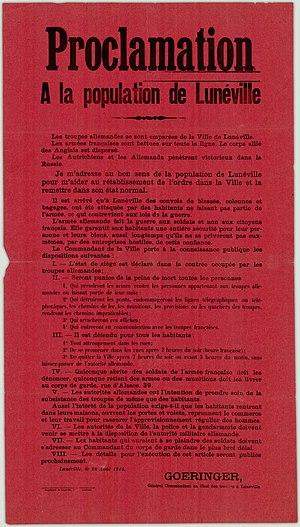
La bataille de la Trouée de Charmes s’est déroulée en Lorraine entre Nancy et les Vosges au début de la Première Guerre mondiale du 24 au 26 août 1914. Elle met aux prises les VIᵉ et VIIᵉ armées allemandes commandées par le Kronprinz Rupprech de Bavière et les 1ʳᵉ et 2ᵉ armées françaises sous les ordres respectifs des généraux Augustin Dubail et Édouard de Curières de Castelnau. Elle se conclut par une grande victoire française sans laquelle le redressement français sur la Marne n’eut pas été possible.